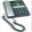
Label: telephone